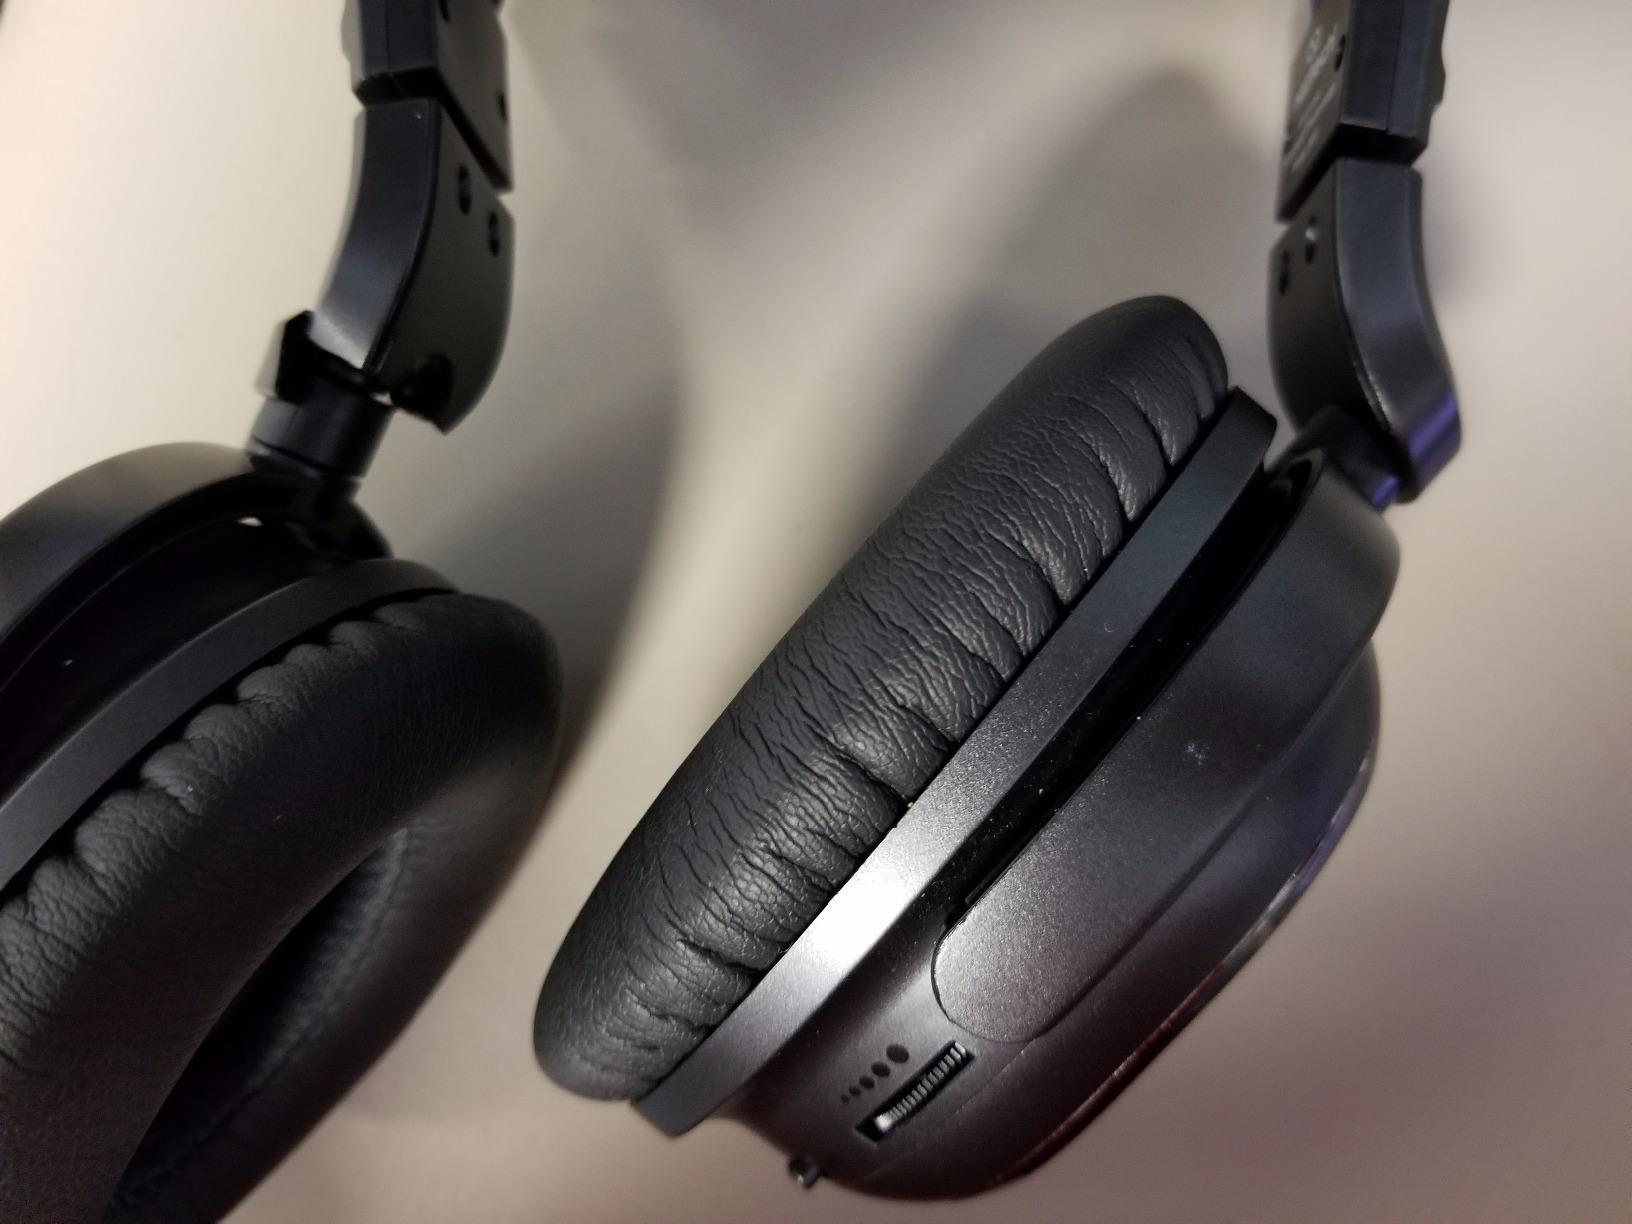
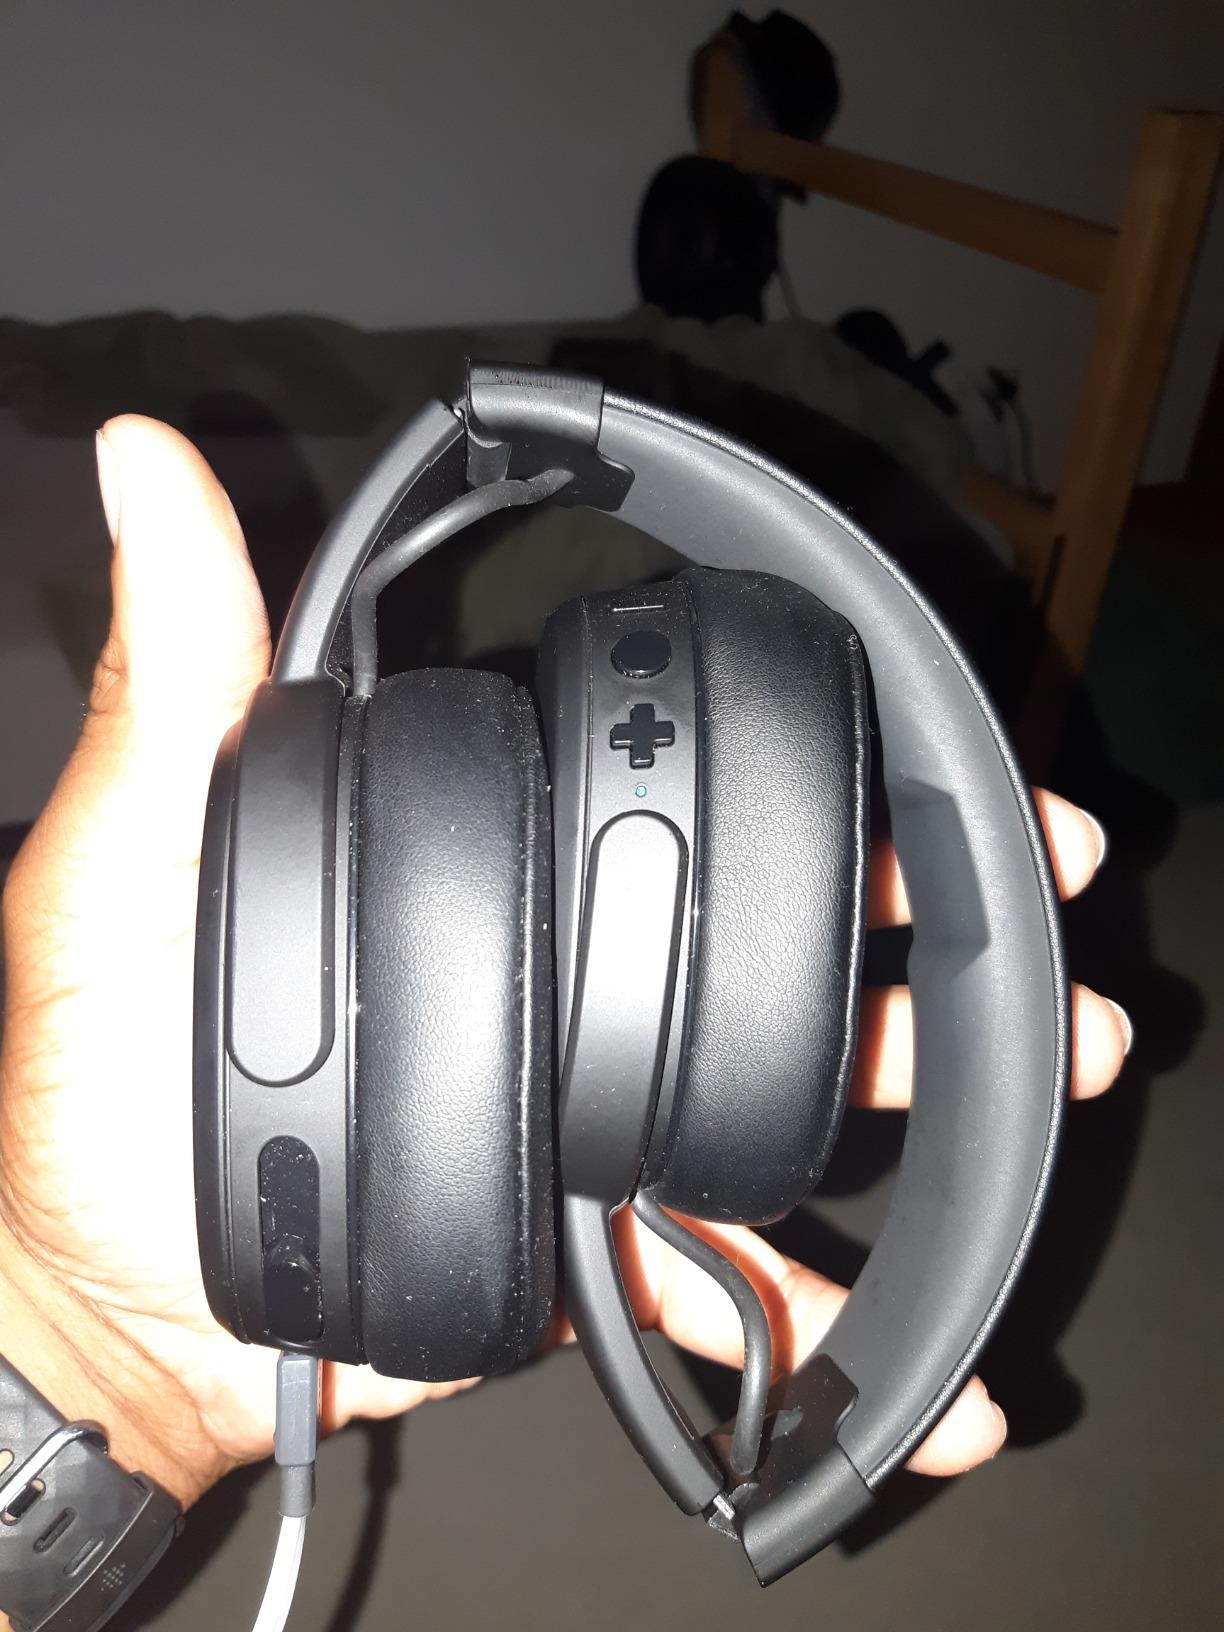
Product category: headphones
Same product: no